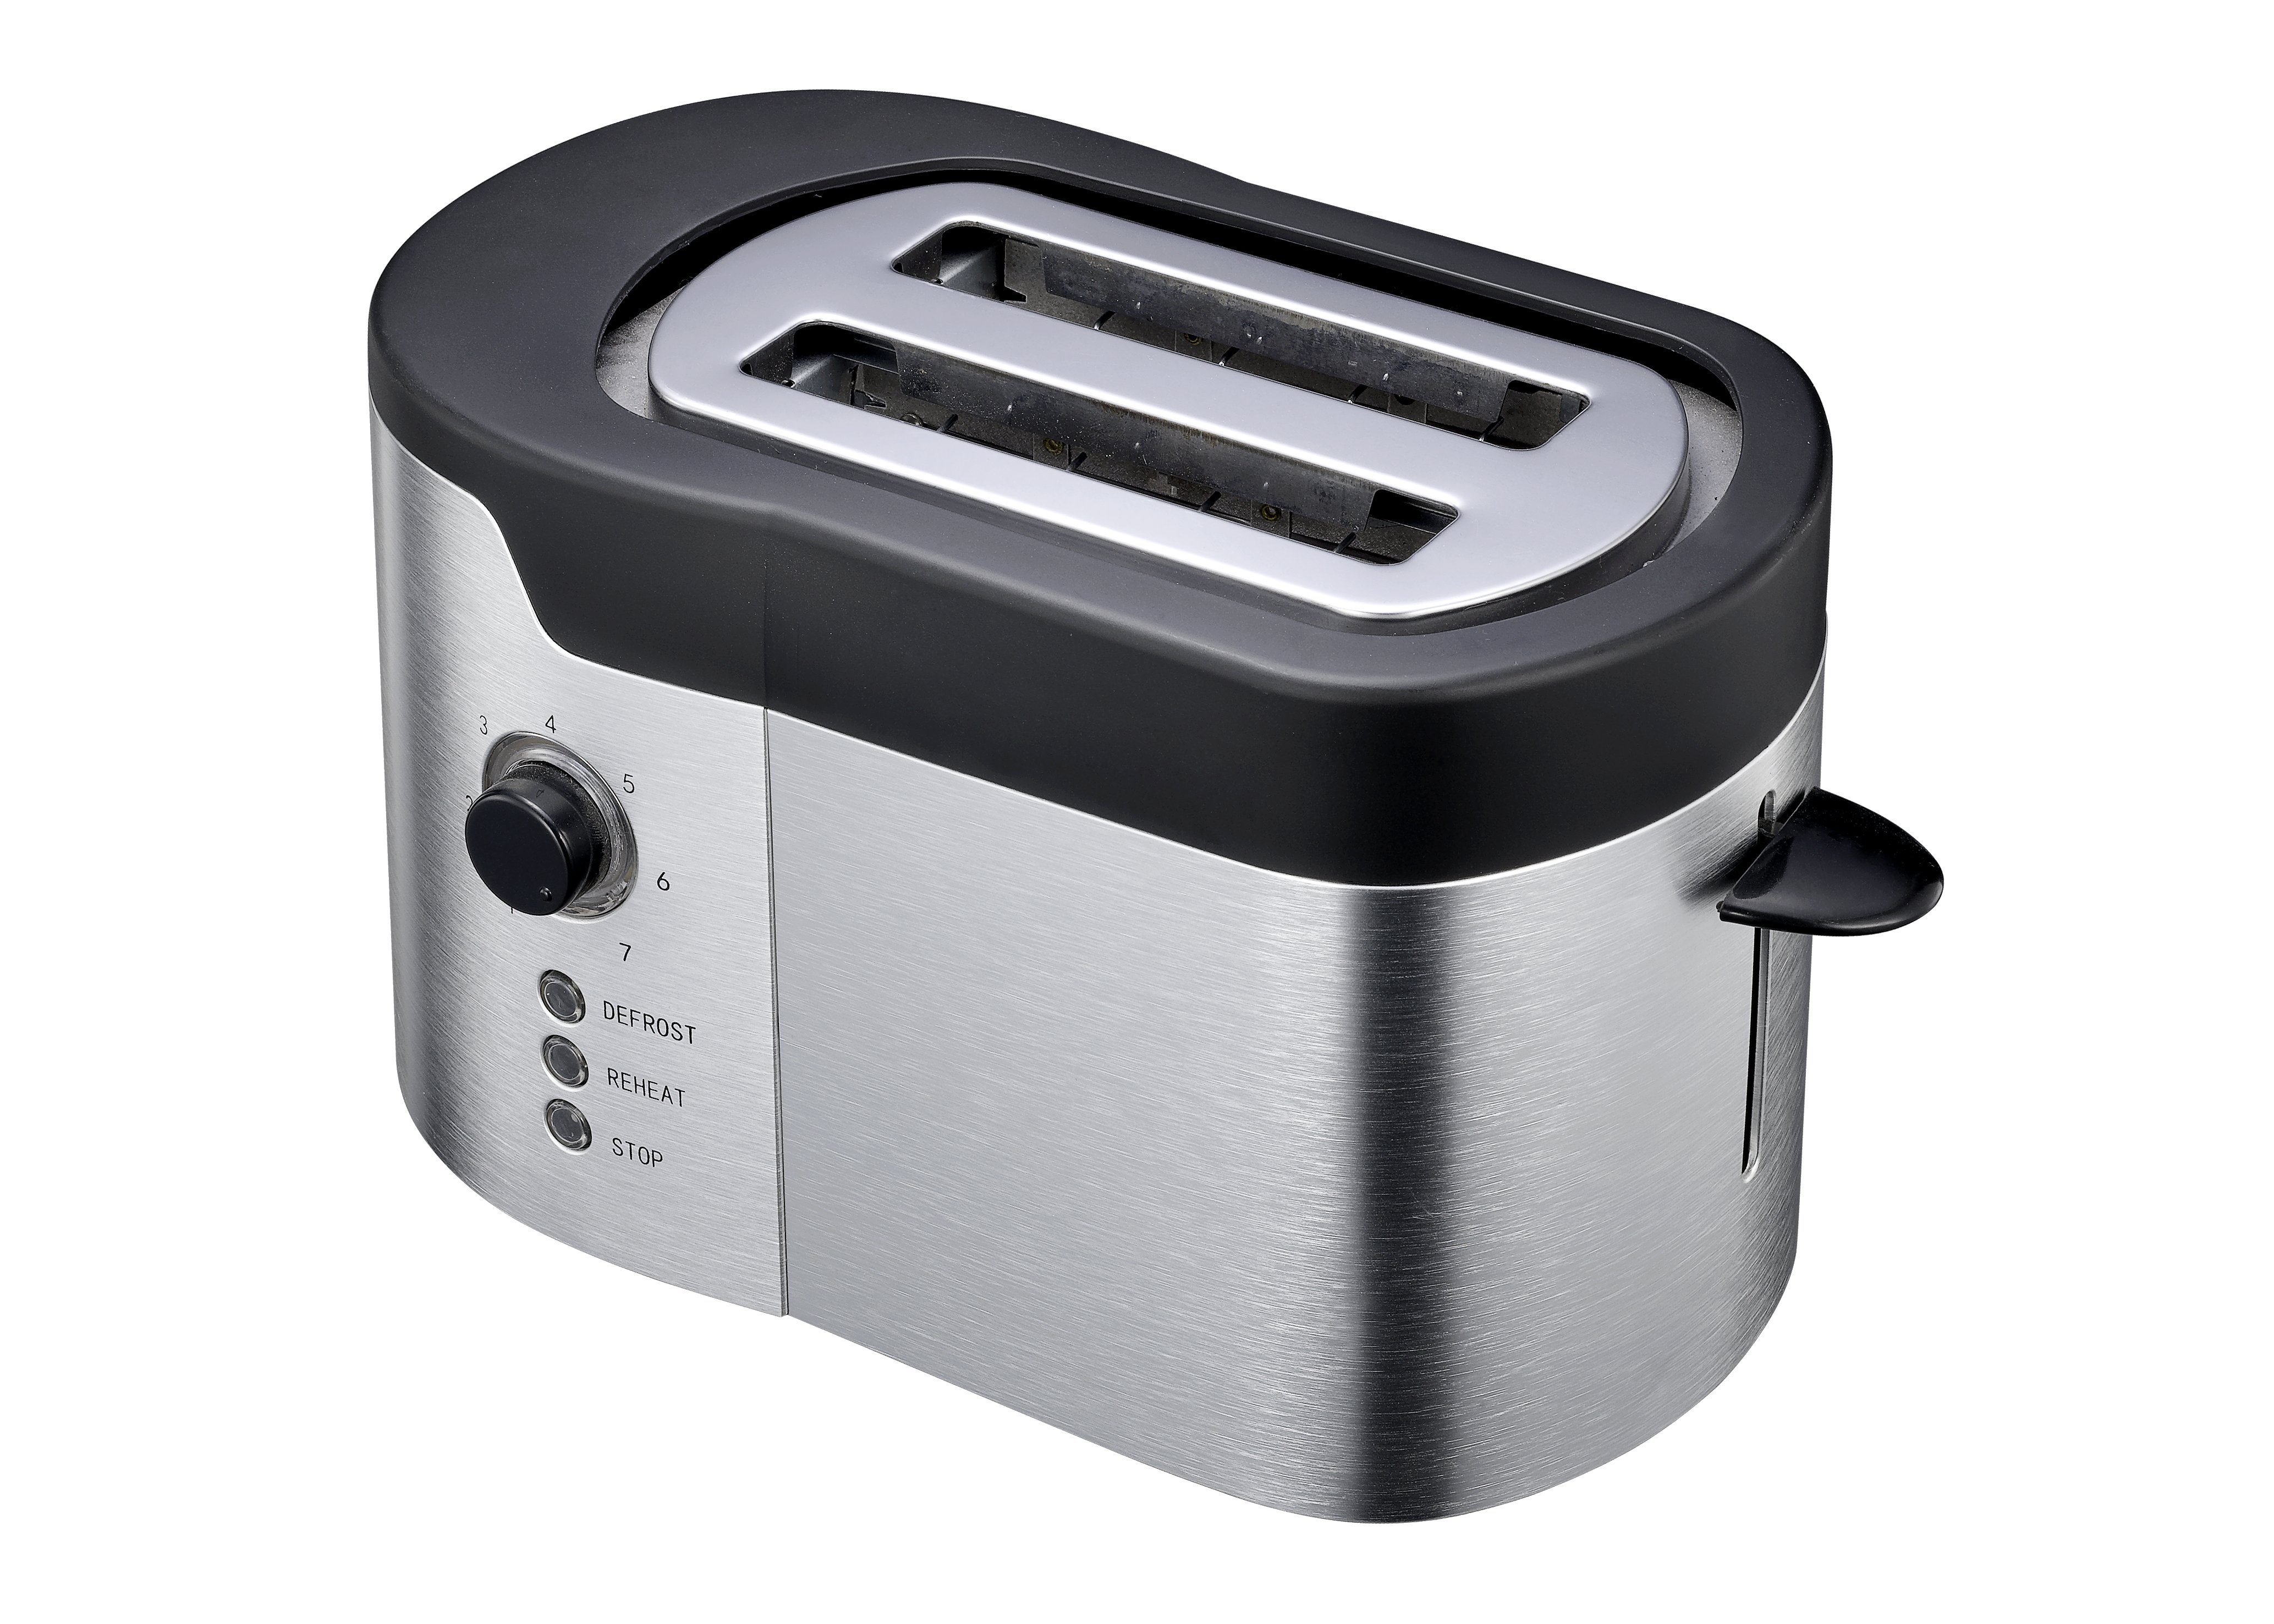
product, kitchen appliance, toaster, small appliance, electric appliance